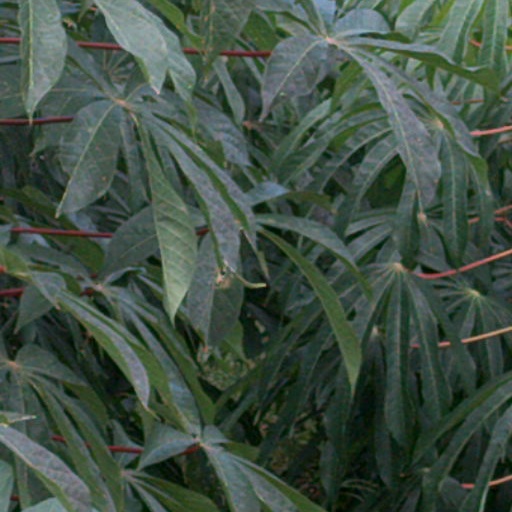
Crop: cassava